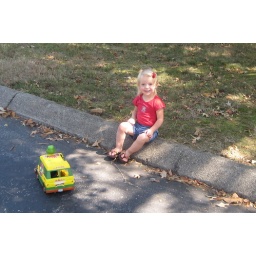
Pretty girl and the bus that she kept pushing around